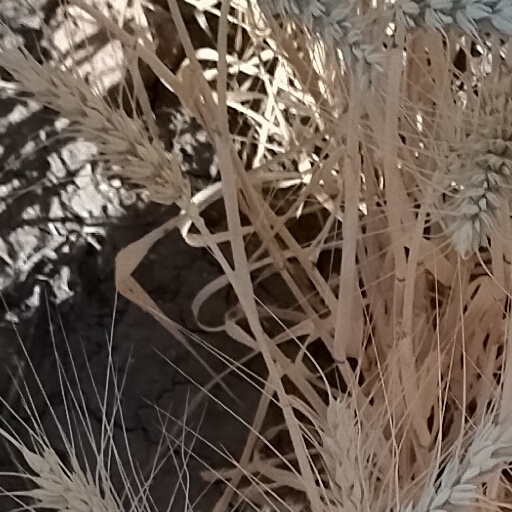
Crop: wheat